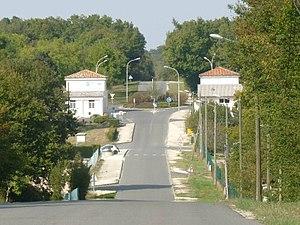
Ancien camp militaire américain, maintenant ZE Braconne, Mornac (16), France
Mornac est une commune du Sud-Ouest de la France, située dans le département de la Charente. Elle fait partie du Grand Angoulême.